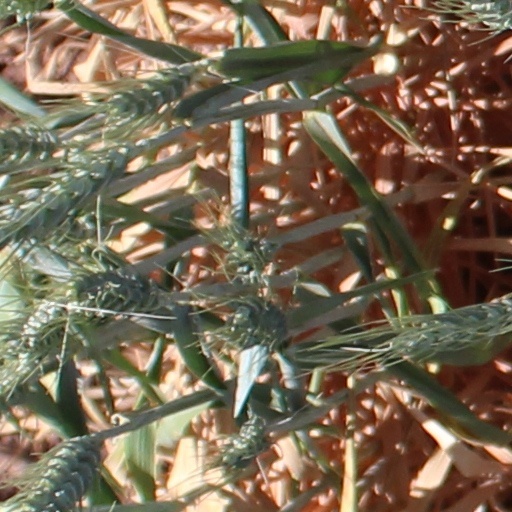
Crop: wheat